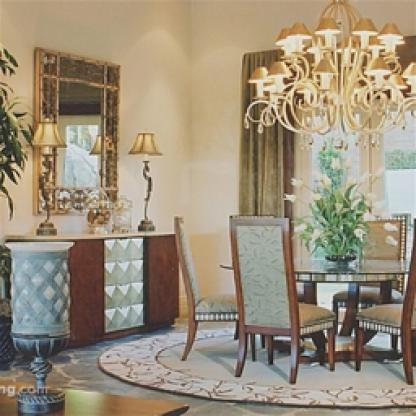
Scene: Indoor